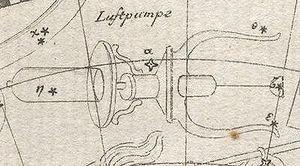
La Machine pneumatique ou Antlia est une constellation peu lumineuse de l'hémisphère sud. Elle est établie par Nicolas-Louis de Lacaille au XVIIIᵉ siècle. Localisée près des étoiles formant l'ancienne constellation du navire Argo, la Machine pneumatique est visible en direction du sud à partir du 49ᵉ parallèle nord.